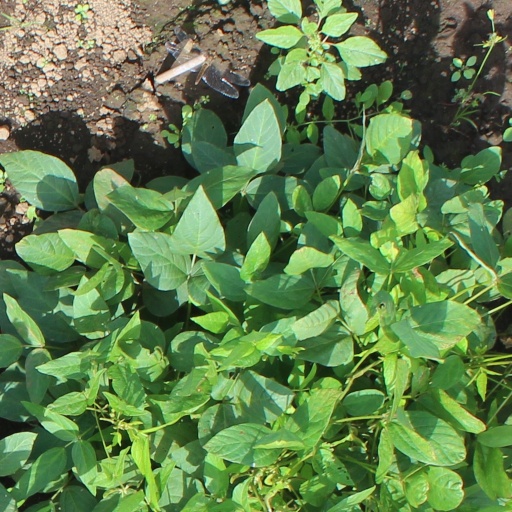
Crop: soybean